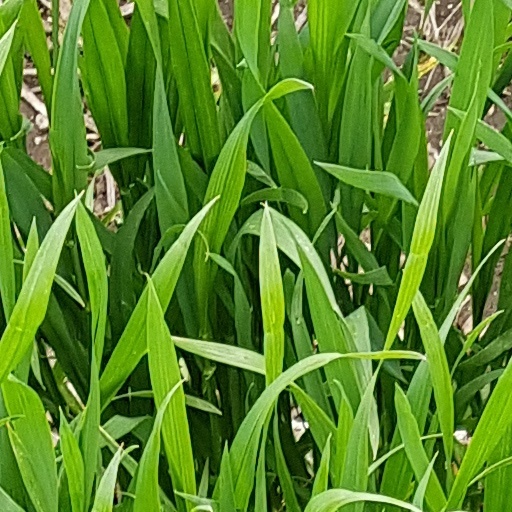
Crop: wheat